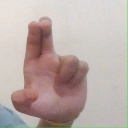
अक्षर: आ